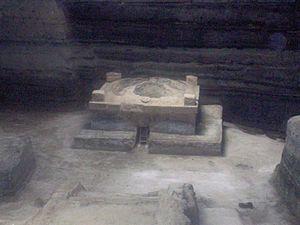
Un Temazcal est une sorte de hutte à sudation de terre ou de pierre avec une petite ouverture basse originaire des civilisations pré-hispaniques de l'Amérique du Nord.